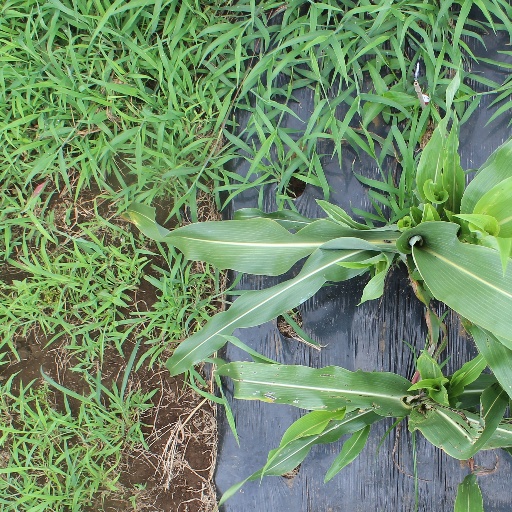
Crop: sorghum